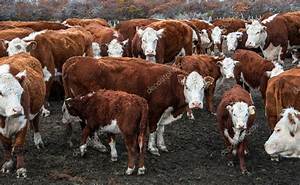
Label: cow